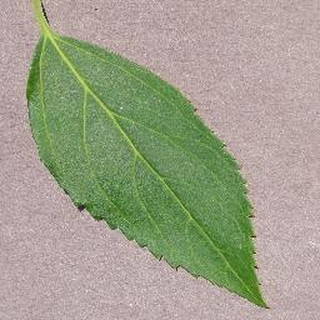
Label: healthy_cherry